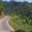
Label: road